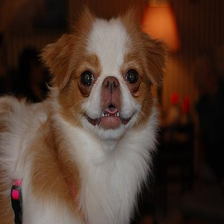
Species: dog
Breed: japanese chin